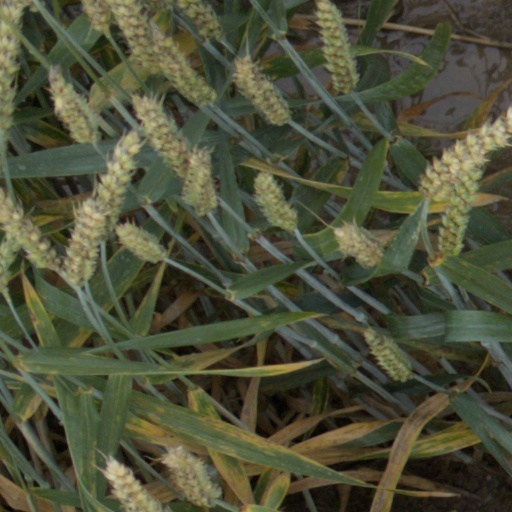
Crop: wheat